Heiji Monogatari Emaki

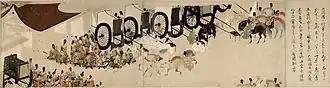
Emperor 's festive arrival at the s' residence in , after his escape; the styling is very clean and realistic, except for the richly rendered clothes (Emperor 's flight scroll)

A new desire for realism, notable in several aspects of the , also marked the art of portrayal of warriors: in this work, the combat scenes are expressed in a raw and brutal way, showing the suffering and death in the glowing flames and blood. In particular, the painting of the attack on the Palace depicts soldiers slaughtering aristocrats and displaying their heads on top of lances. underlines the realism in the representation of the characters: "The painter approaches the faces, the attitudes of the characters as well as the movements of the horses with a surprising sense of realism, proving his ability to incorporate the techniques of in complex scenes" ( was a realistic style of portraiture in vogue at the time). The realistic tendency is also found in most of the alternative versions of the work. On the other hand, the sets are most often minimalist to keep the reader's attention on the action and the suspense, without distraction.